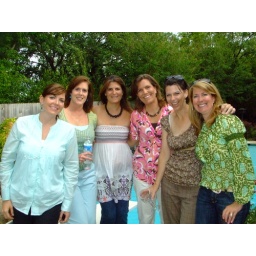
I swear I'm not pregnant! It really is a cute shirt in person!